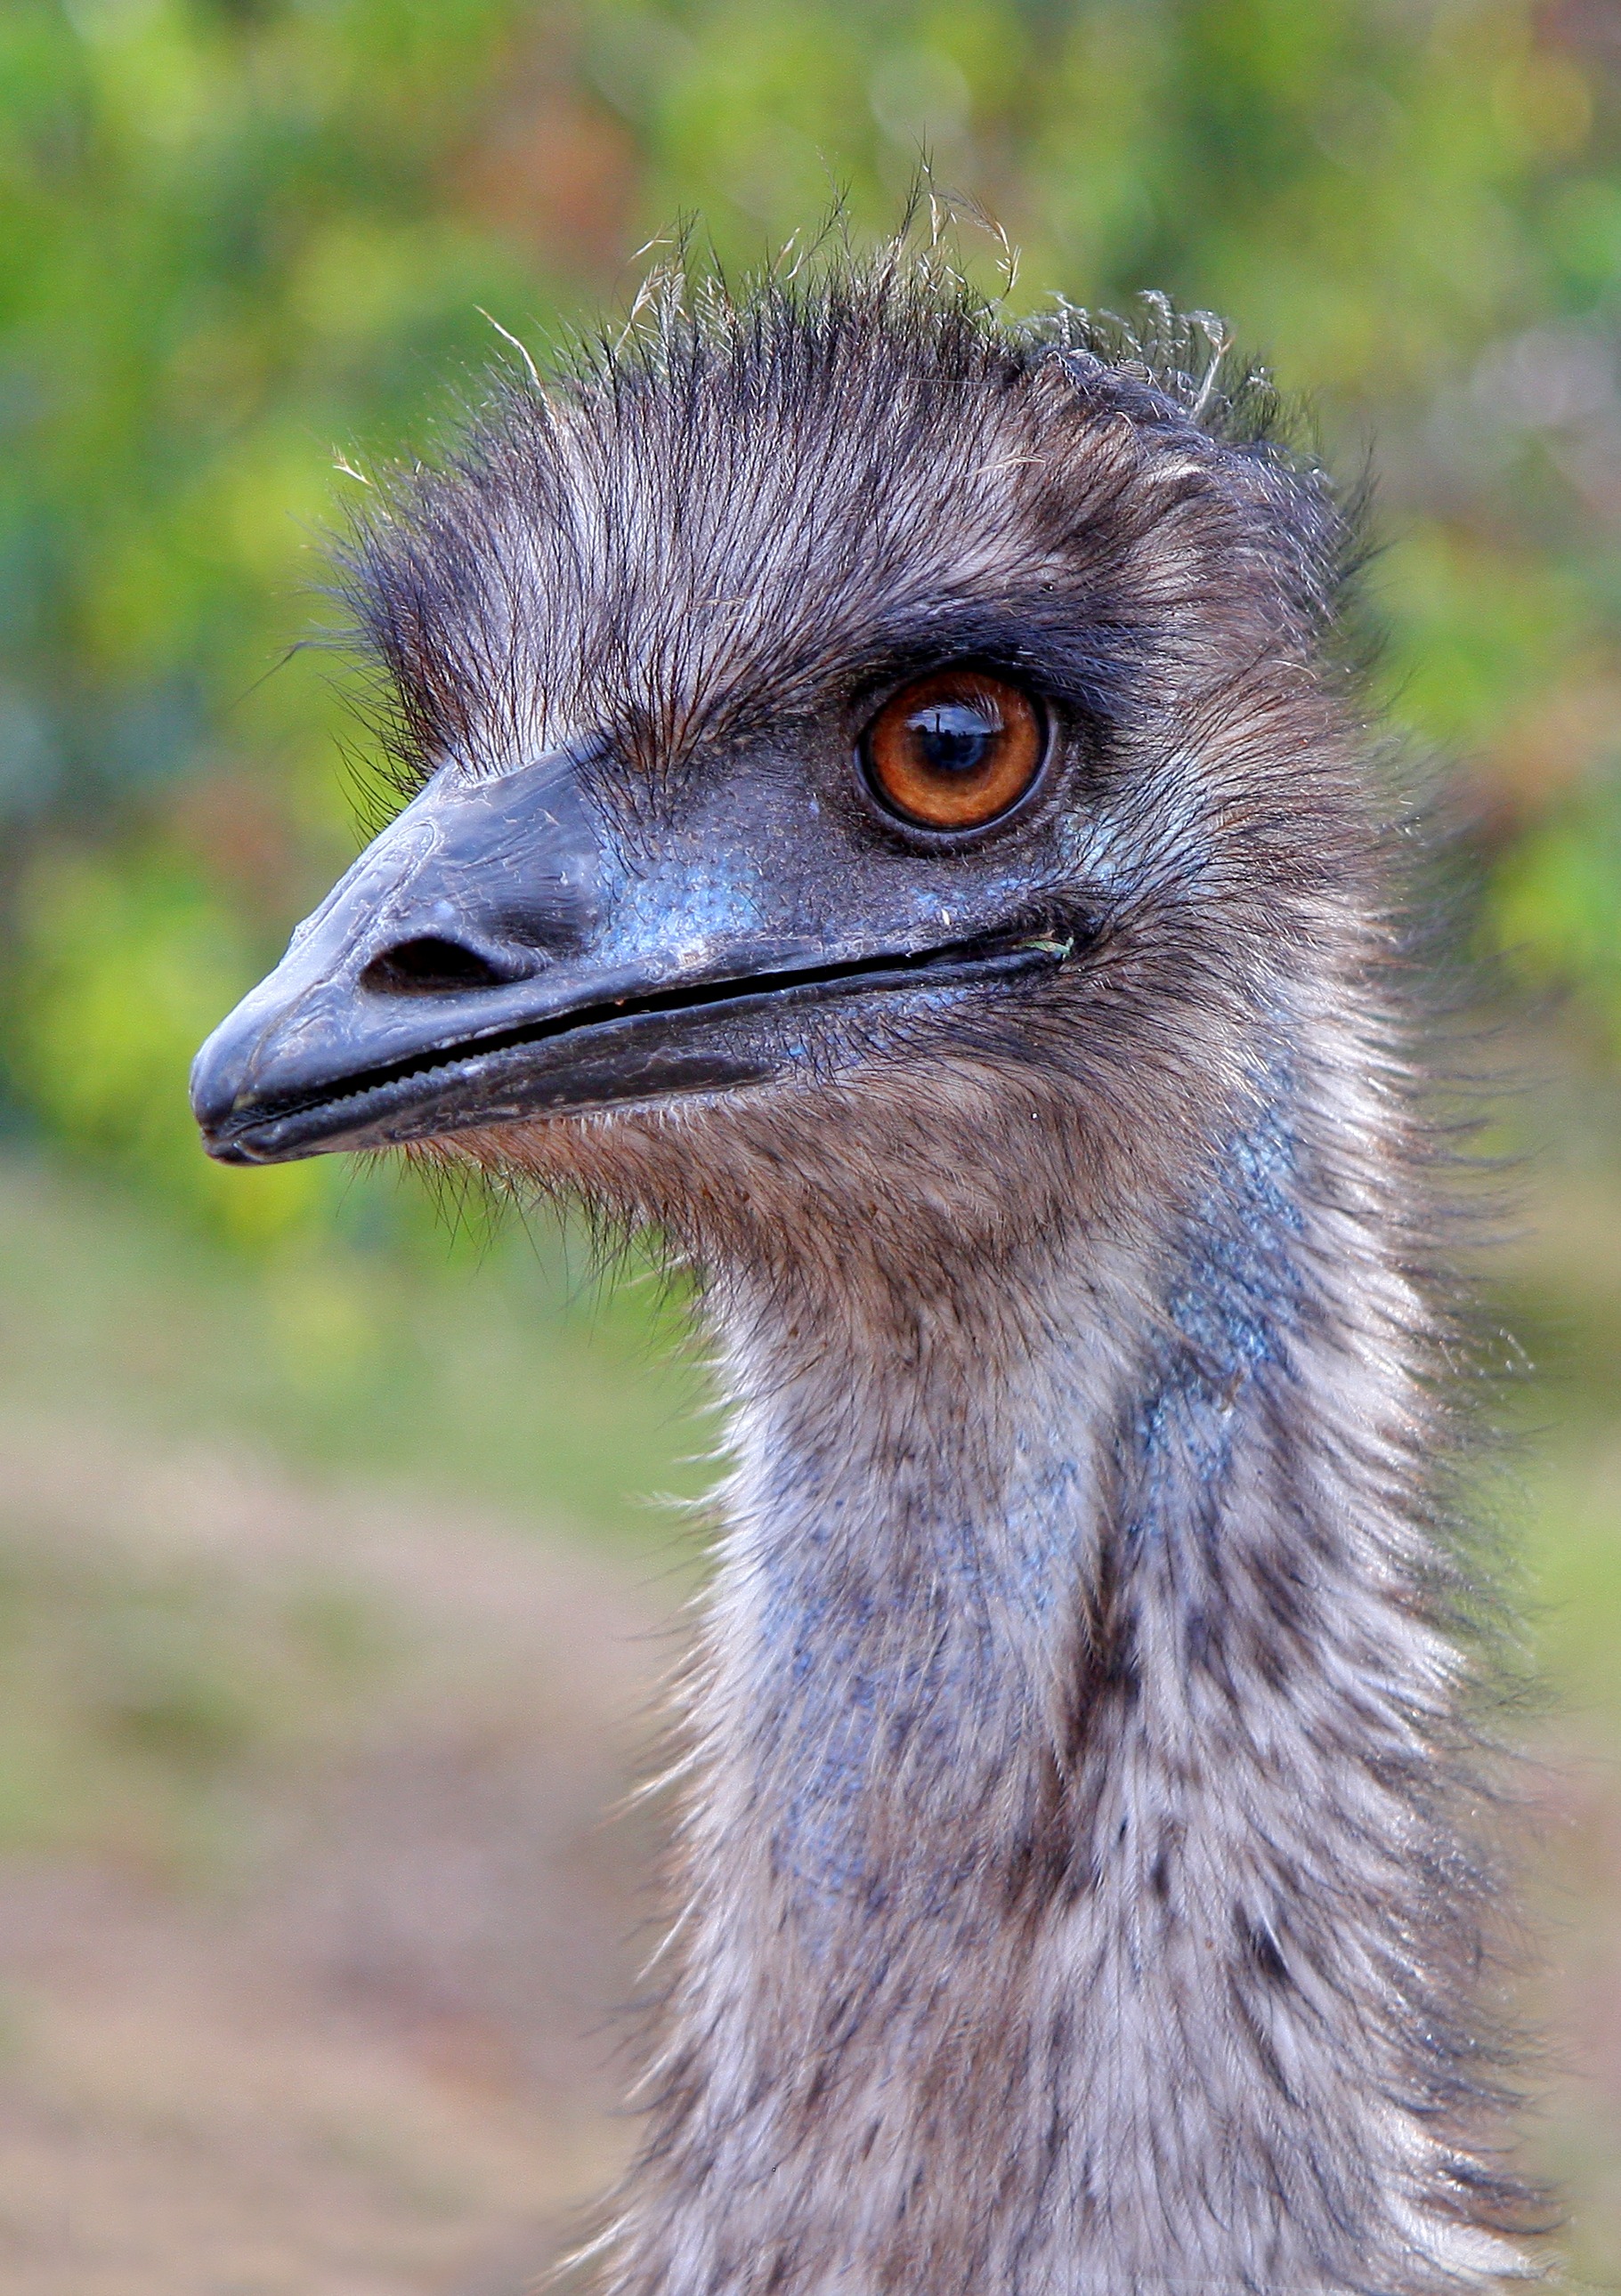
bird, animal, wildlife, beak, ostrich, fauna, close up, australia, feathers, emu, vertebrate, ratite, flightless bird, western australia, casuariiformes, dromaius novaehollandiae